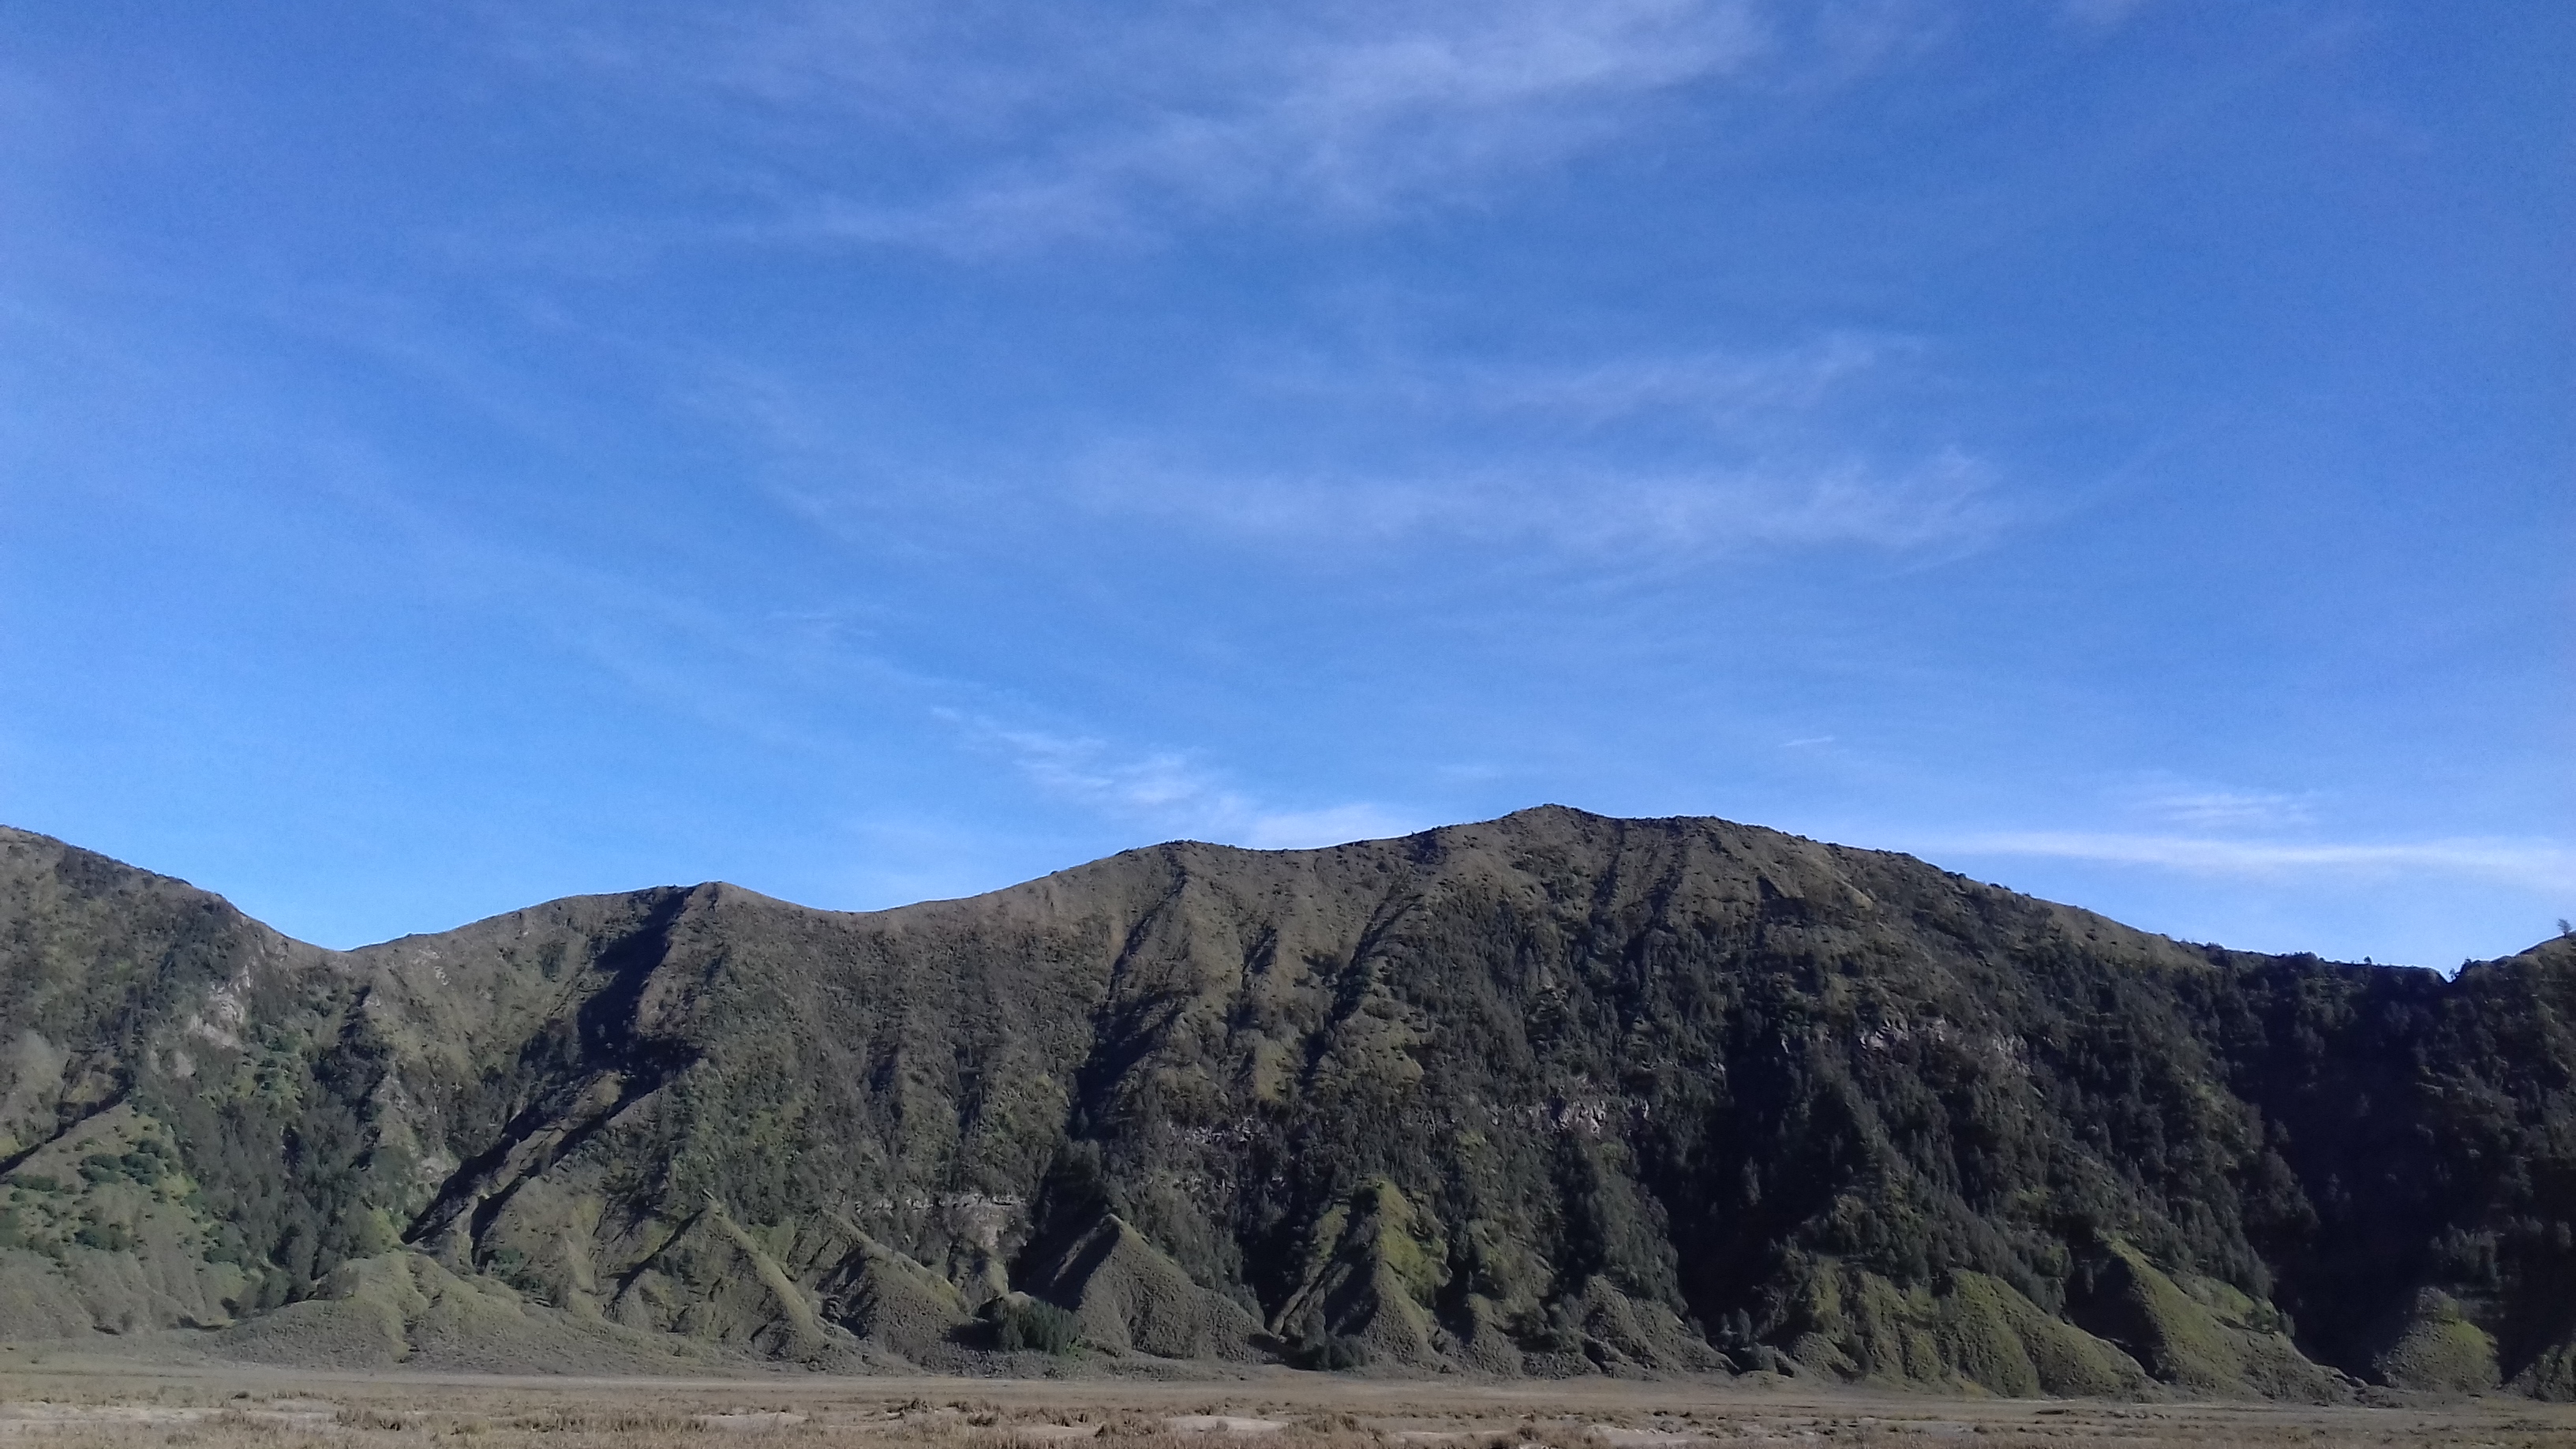
mountains, nature, clear sky, mountainous landforms, mountain, sky, badlands, highland, mountain range, hill, wilderness, geology, ridge, ecoregion, cloud, plateau, landscape, rock, fell, wadi, national park, road, valley, steppe, formation, geological phenomenon, terrain, plain, outcrop, vacation, road trip, massif, grassland